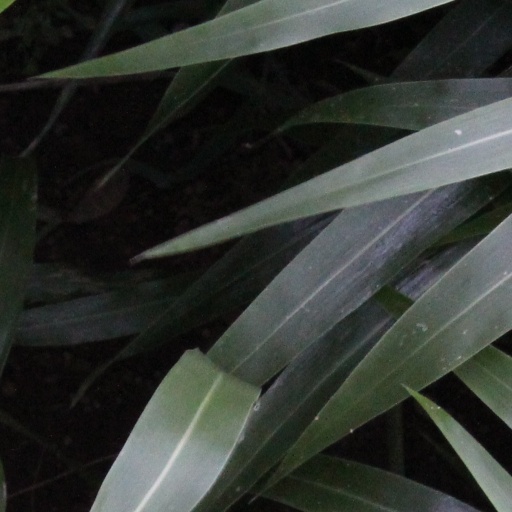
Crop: sorghum